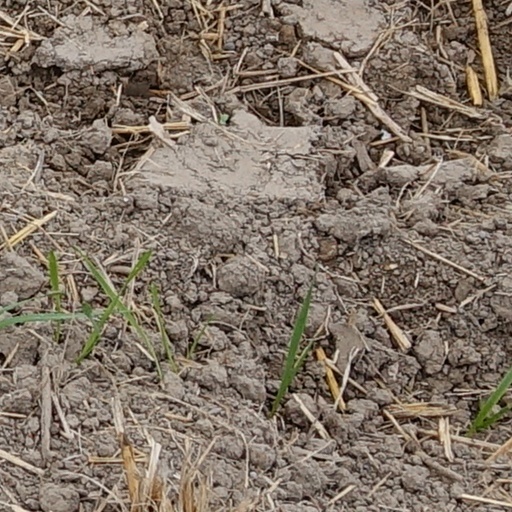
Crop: wheat